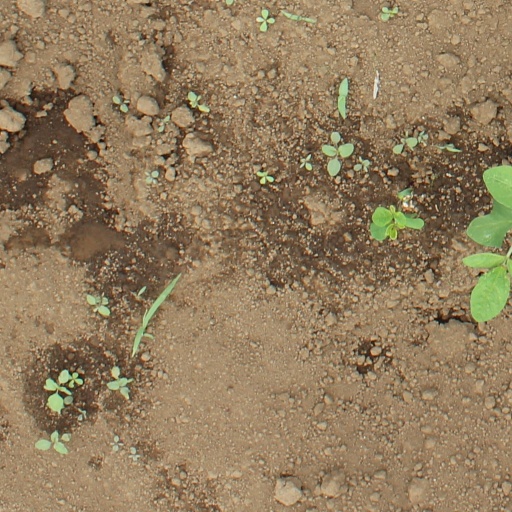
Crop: soybean